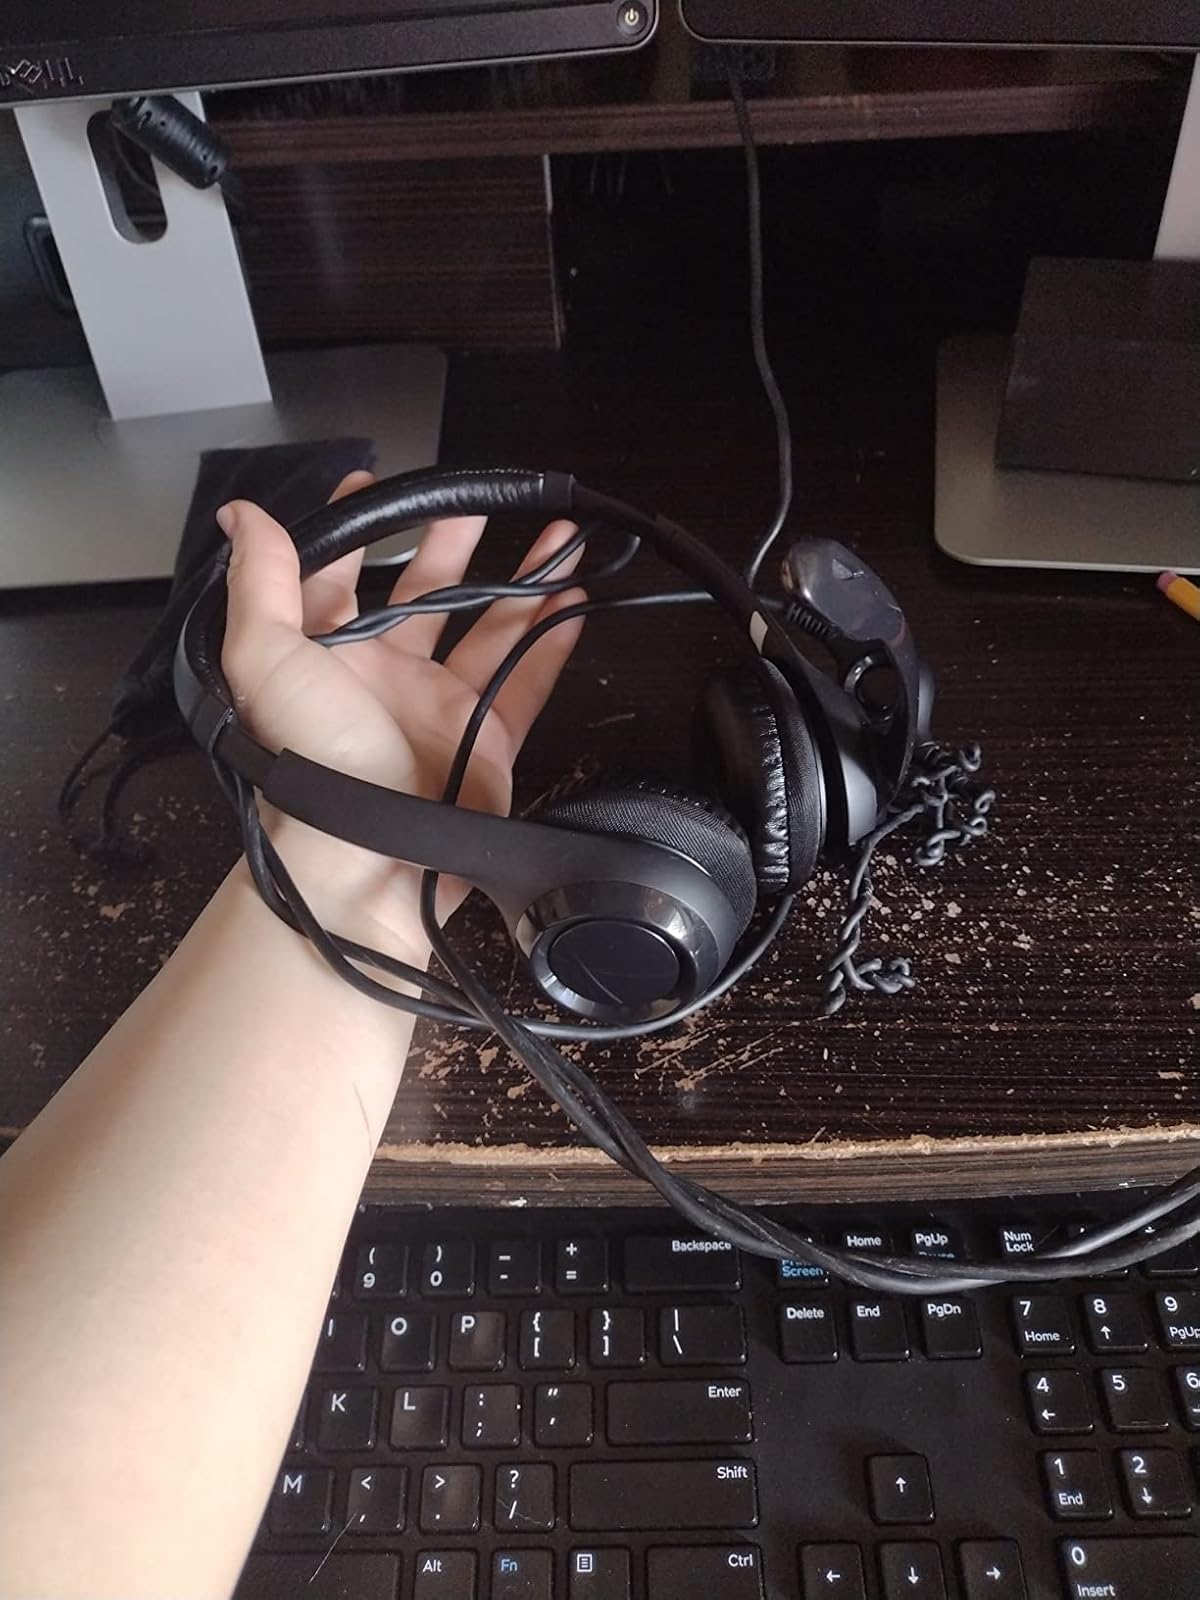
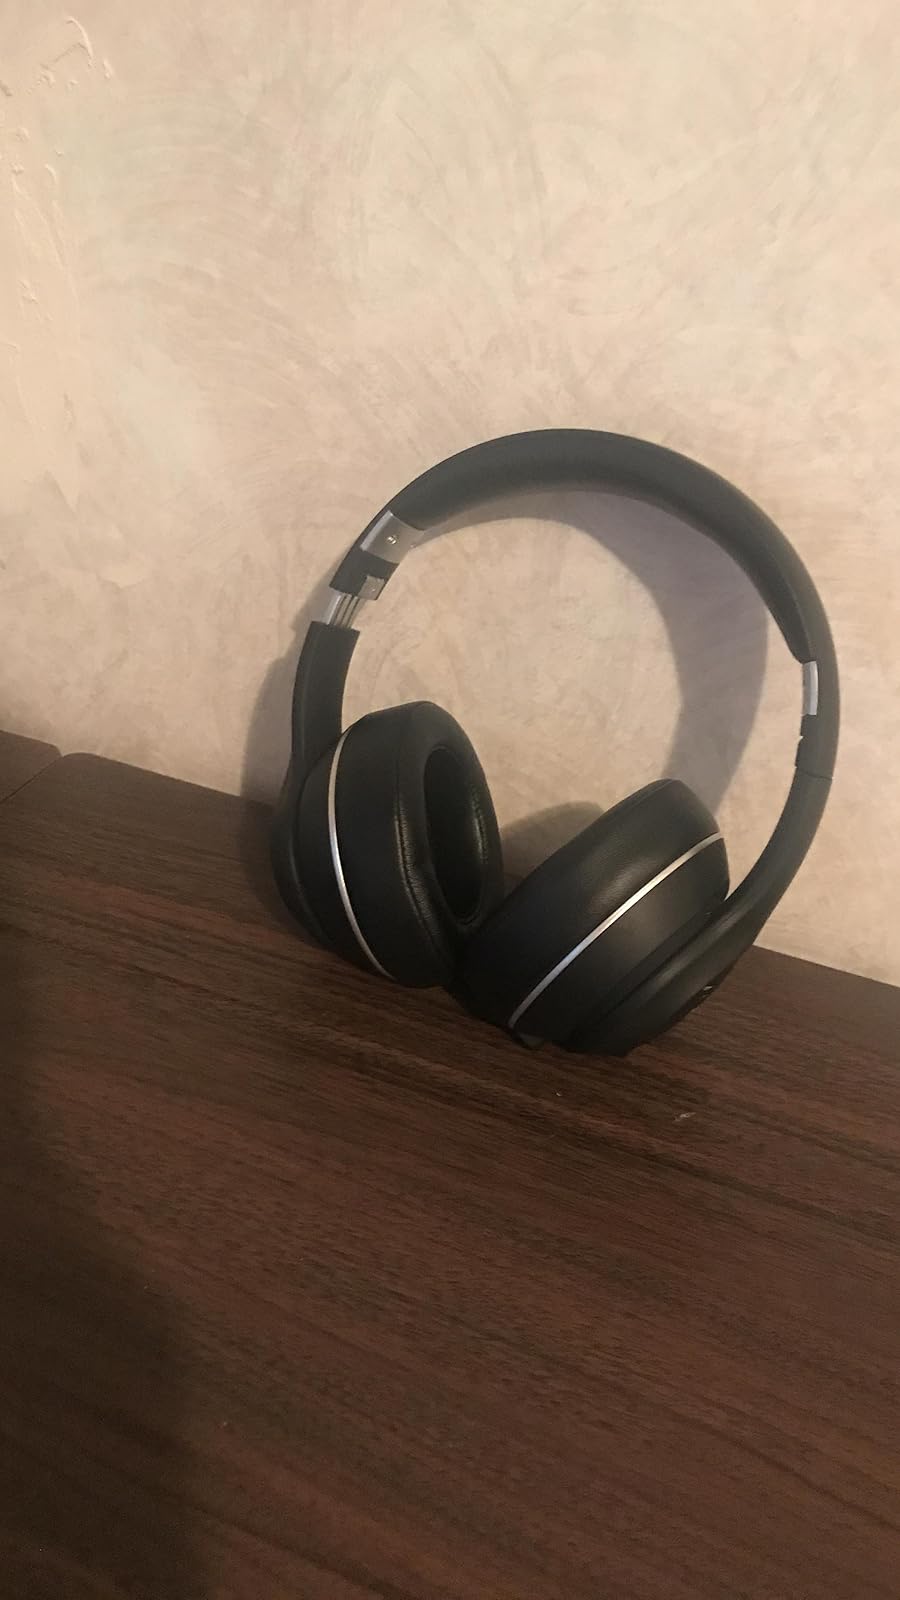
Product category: headphones
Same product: no